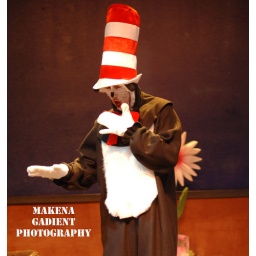
cat in the hat 17